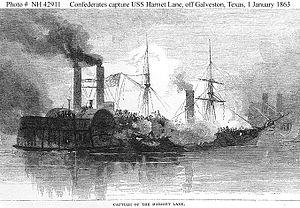
La seconde bataille de Galveston est une bataille navale et terrestre de la guerre de Sécession, qui se déroule lorsque les forces du major général confédéré John B. Magruder expulsent les forces de l'Union qui occupent la ville de Galveston, Texas le 1ᵉʳ janvier 1863.